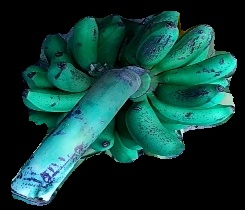
Variety: rasbale
Grade: grade3